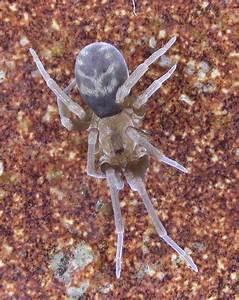
spider